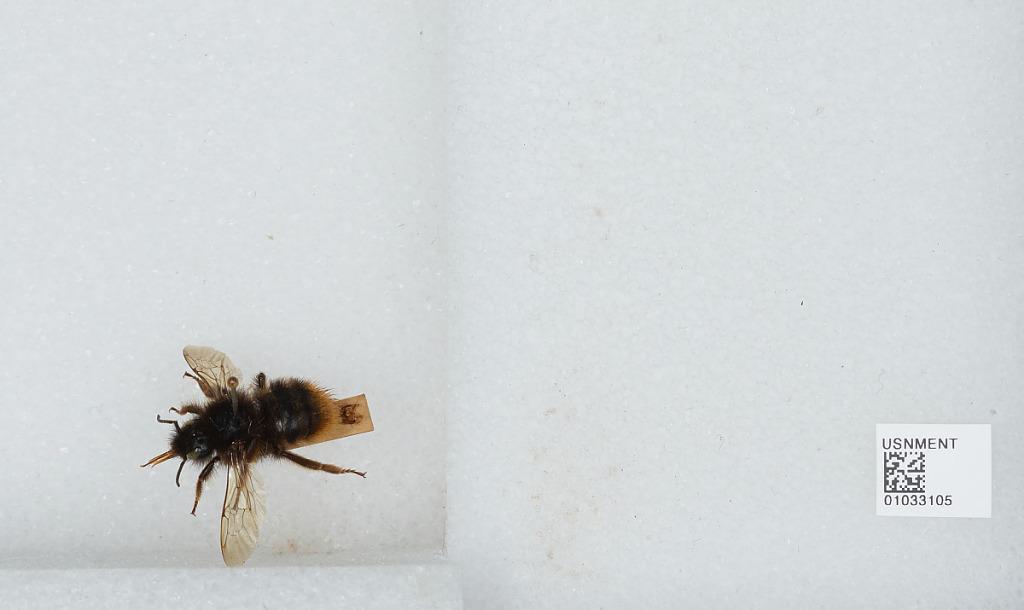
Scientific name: Bombus (Psithyrus) rupestris (Fabricius)